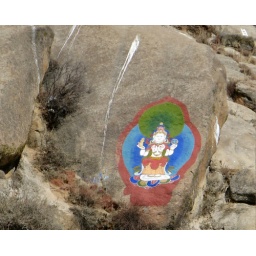
This rock painting is on the hill above Sera Monastery.